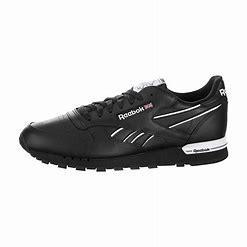
Brand: Reebok
Model: Classic Leather Mu